Journalism in Australia

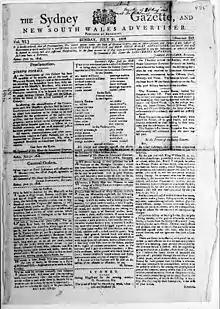
The front page of the Sydney Gazette

Most of the published material in the first twenty years of the New South Wales colony was to inform residents of the rules and laws of the time. These were printed with a portable wooden and iron printing press. Since half of the convicts of the time were not able to read, it was compulsory for these notices to be read at Sunday church services.